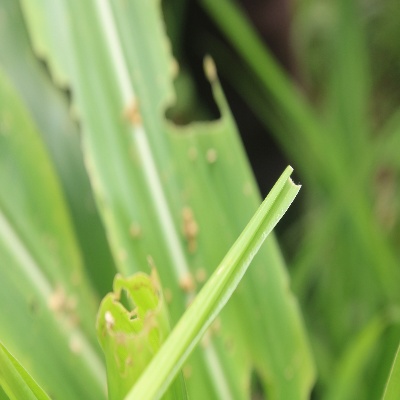
Crop: Maize
Condition: fall armyworm